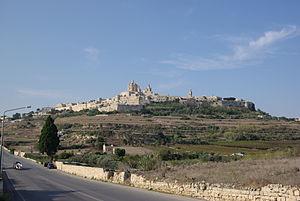
L-Imdina – ou plus simplement Mdina – et distinguée du titre de Città Notabile, est la moins peuplée des localités de Malte avec environ 300 habitants, d'où son surnom de The Silent City, située dans le centre de Malte, lieu d'un conseil local compris dans la région Ċentrali. La ville a une atmosphère calme et paisible.